Beres Hammond

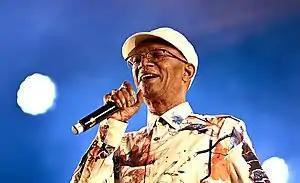
Beres Hammond performing at Reggae Geel 2022

Beres Hammond OJ (born Hugh Beresford Hammond; 28 August 1955, in Annotto Bay, Saint Mary, Jamaica) is a Jamaican reggae singer known in particular for his lovers rock music. While his career began in the 1970s, he reached his greatest success in the 1990s.